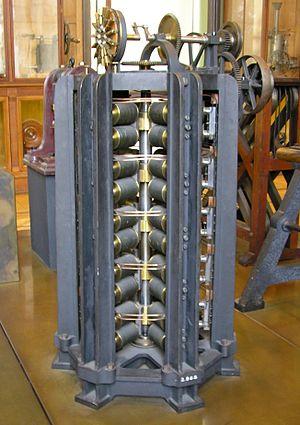
Électromoteur de Gustave Froment 1844 (Musée des arts et métiers)
L'électricité existe depuis les débuts de l'univers qui est composé, selon des principes physiques, de « matière ». Son histoire vue par les hommes remonte aux débuts de l'humanité, car l'électricité est partout présente, très discrète la majorité du temps. Elle se manifeste parfois de manière très spectaculaire et brutale : par exemple sous forme d'éclairs associés au tonnerre et à des destructions.
Si l’histoire des techniques ne peut se résumer à la seule histoire des inventions, elles en constituent néanmoins une composante importante. Au-delà des grands faits historiques ou des découvertes scientifiques associées, la chronologie de l’histoire des techniques peut s’articuler autour de quatre thèmes fondamentaux :
Paul-Gustave Froment, né à Paris le 3 mars 1815 et mort à Paris le 10 février 1865, est un inventeur et mécanicien français.